Fury in the Slaughterhouse

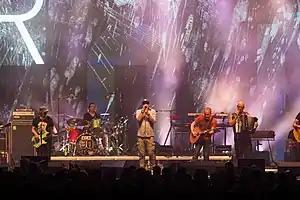
Fury in the Slaughterhouse at the Zeltfestival Rhein-Neckar in Mannheim 2017

Fury in the Slaughterhouse is a German rock band from Hanover, founded in 1987. Their hits include "Time to Wonder", "Every Generation Got Its Own Disease", "Won't Forget These Days", "Radio Orchid", "Dancing in the Sunshine of the Dark", "Milk & Honey" and "Trapped Today, Trapped Tomorrow".